Stride (game engine)

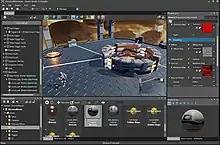
Xenko 1.6 editor

The engine was first named Paradox and was then renamed Xenko. Xenko is taken from the Japanese word "zenko" which means perfection and light. It was renamed Stride in 2020.